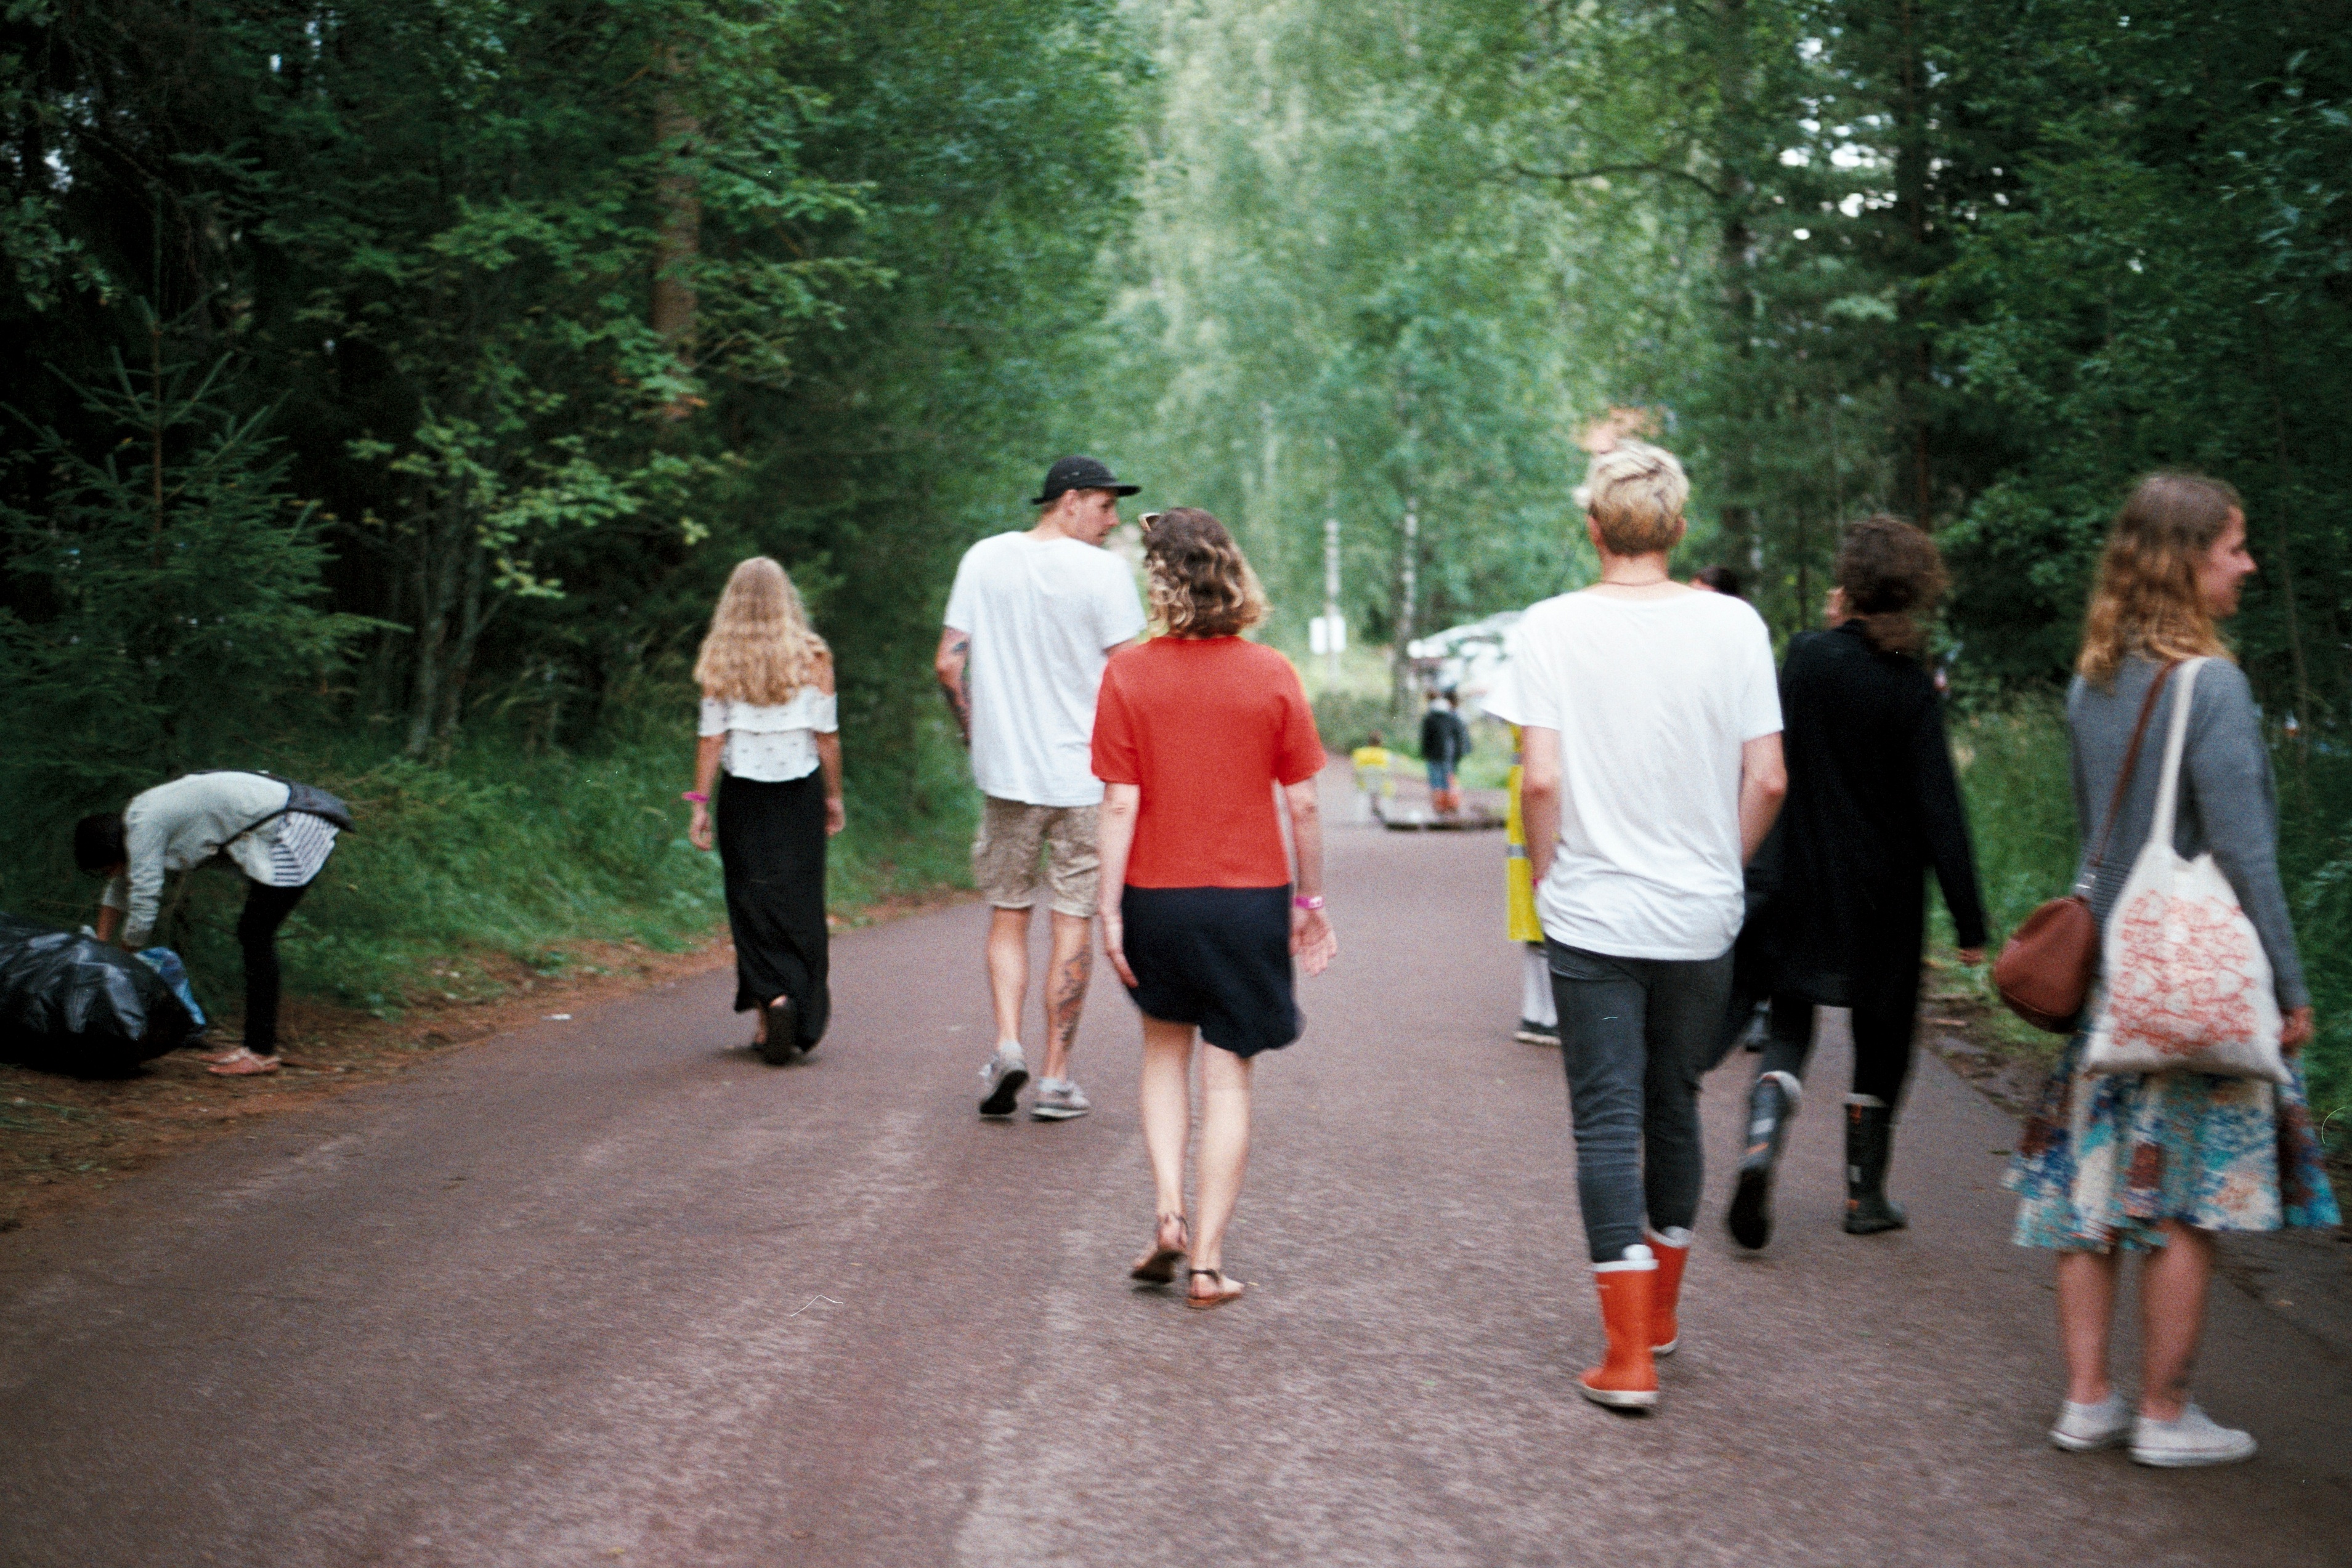
walking, people, running, recreation, sports, outdoor recreation, human action